Heraeus

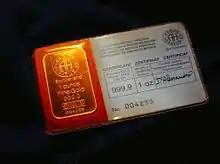
A troy ounce of gold with a Heraeus imprint

From 1983 until 2000, Jürgen Heraeus, son of Reinhard Heraeus who was a member of the Board of Management since 1970, headed the company in the fourth generation. Under his management, the business grew into a global group of companies. For this, a far-reaching reorganization of the company took place, as well as new management structures introduced. Following the founding of Heraeus Holding GmbH in 1985, the company underwent a comprehensive decentralization in 1990. Under the umbrella of the management holding, the group's core activities of precious metals, dental materials, quartz glass, sensors and medical technology were reorganized into five decentralized, independent management divisions.